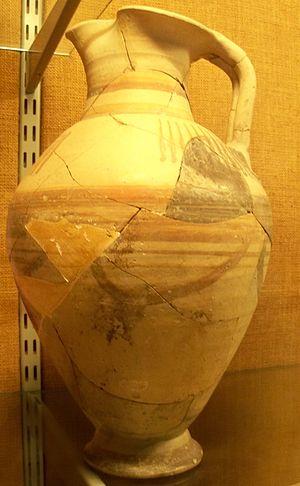
Oenoché au musée du Pégue, Drôme, France
En France, on désigne par vallée du Rhône la région située de part et d'autre du Rhône, en aval de Lyon, dans le sud-est de la France. C'est une région agricole française selon le classement de l'Insee. Elle se subdivise en plaine irriguée de la Crau, plaine maraîchère du Comtat Venaissin, coteaux viticoles produisant des vins AOC de renommée mondiale sur les rives droite et gauche du fleuve, polyculture de la Drôme provençale, grandes cultures de la plaine valentinoise, vergers de l’Isère, prairies des vallées de la Galaure et de l’Herbasse.
Cet article détaille l'histoire du département de la Drôme.